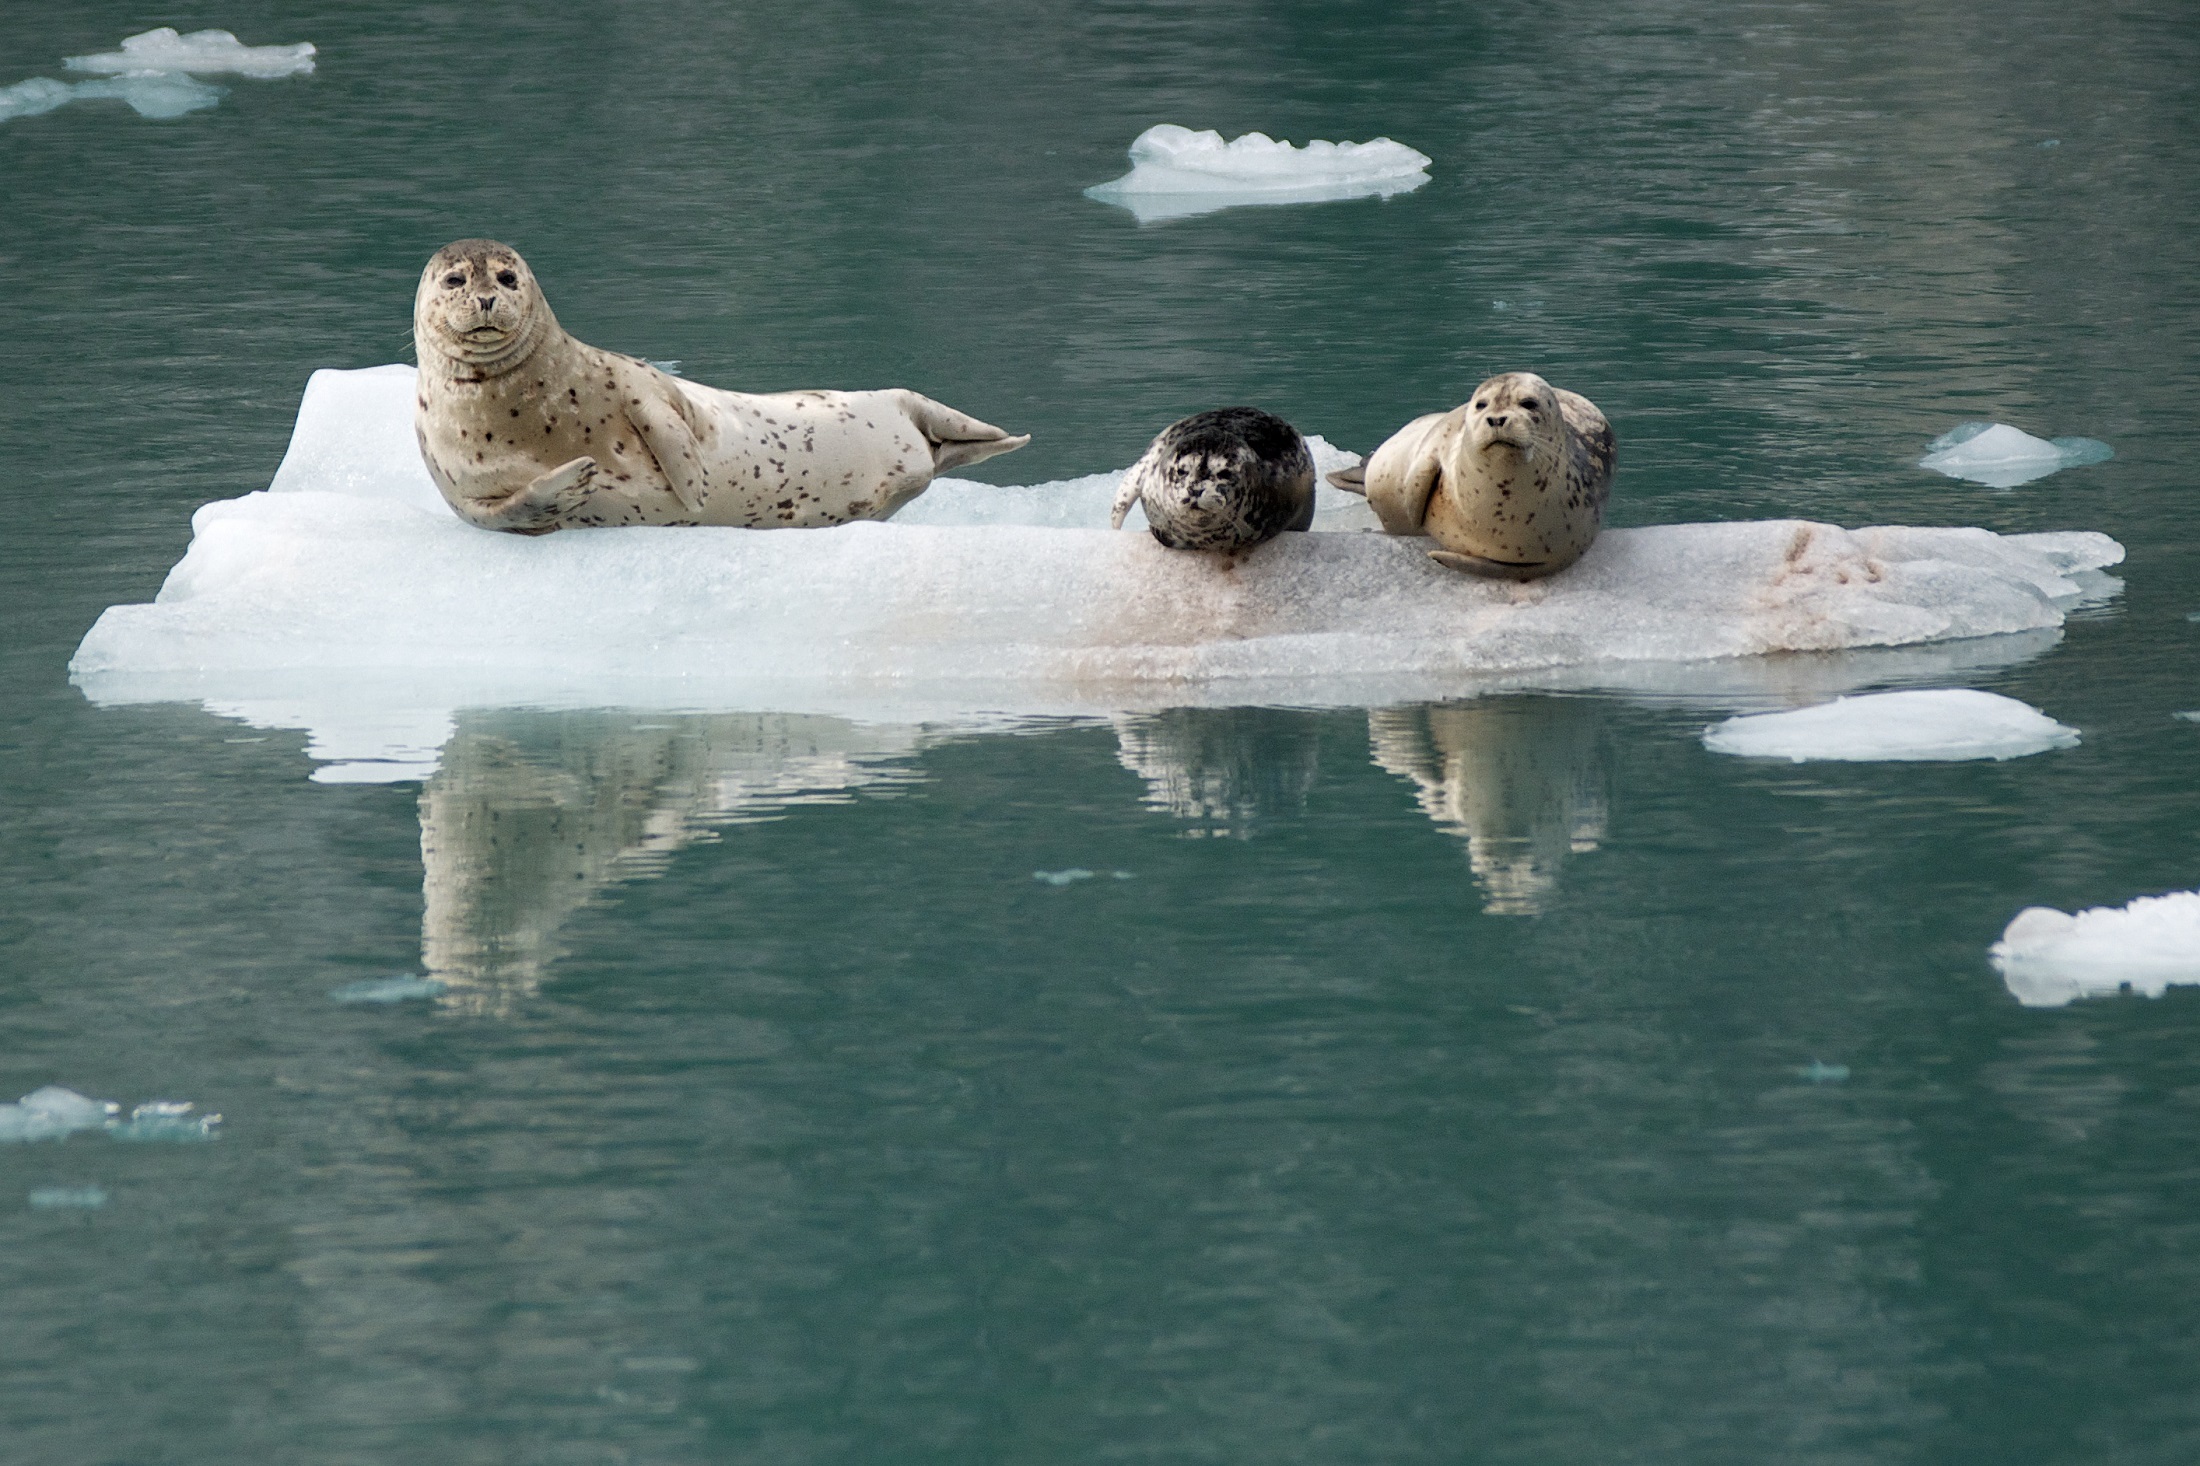
sea, coast, water, nature, ocean, cold, looking, wildlife, ice, peaceful, usa, mammal, polar bear, outdoors, marine, seals, resting, alaska, marine mammal, kenai fjords national park, harbor seals